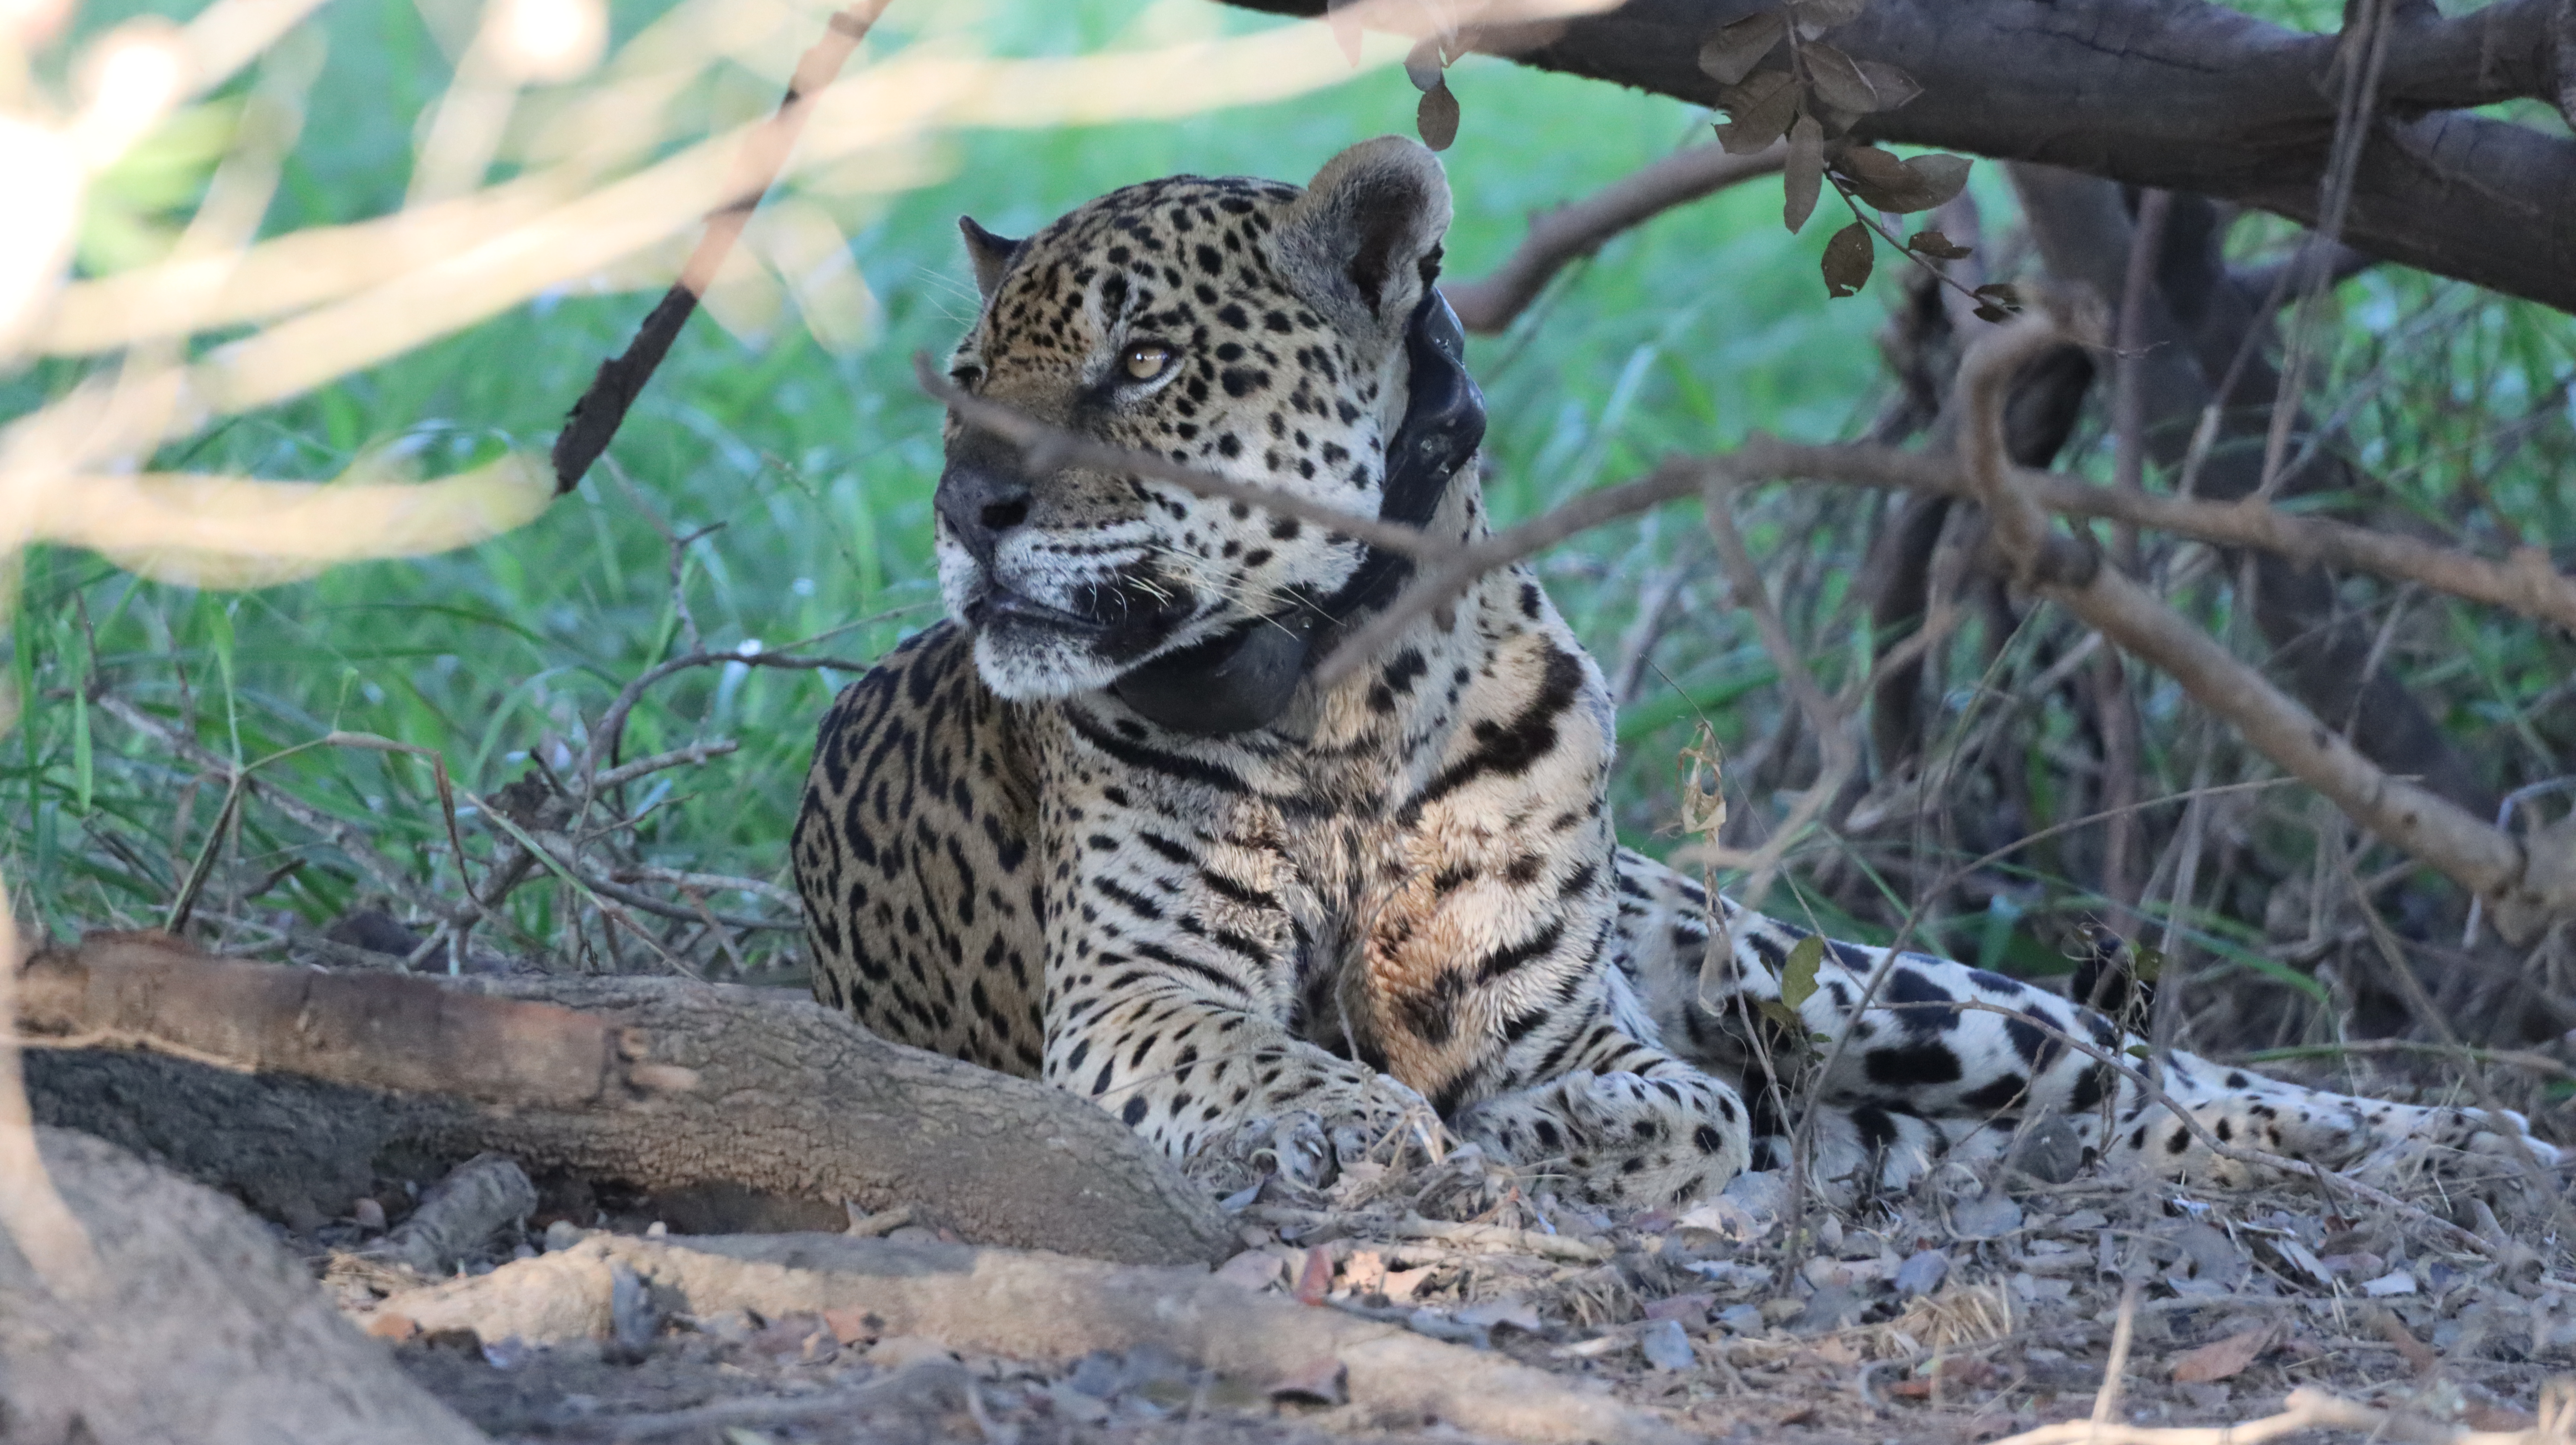
Jaguar: Ousado